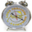
Label: clock